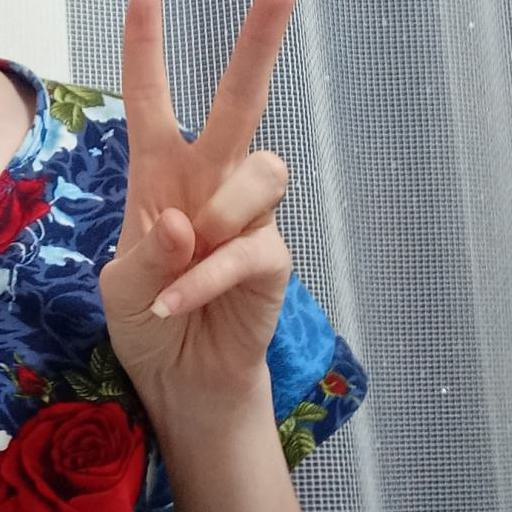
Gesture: peace